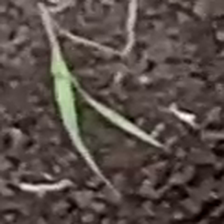
Weed species: Digitaria_SP_(Digitaria Sanguinalis )